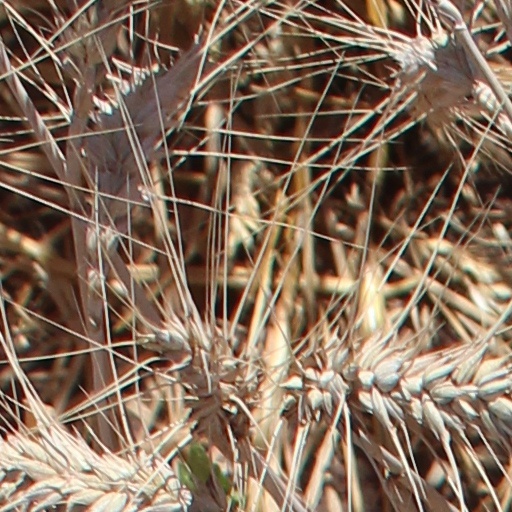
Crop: wheat